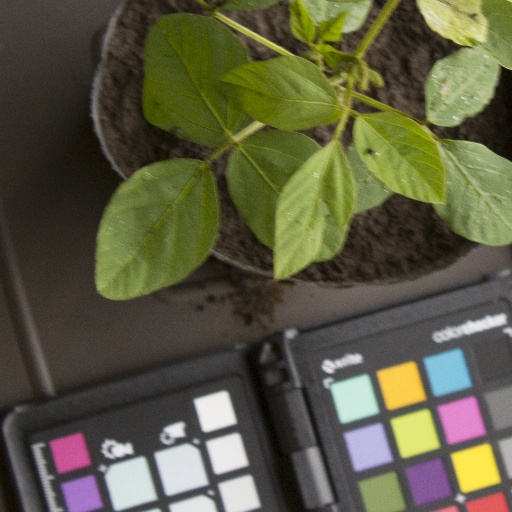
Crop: soybean